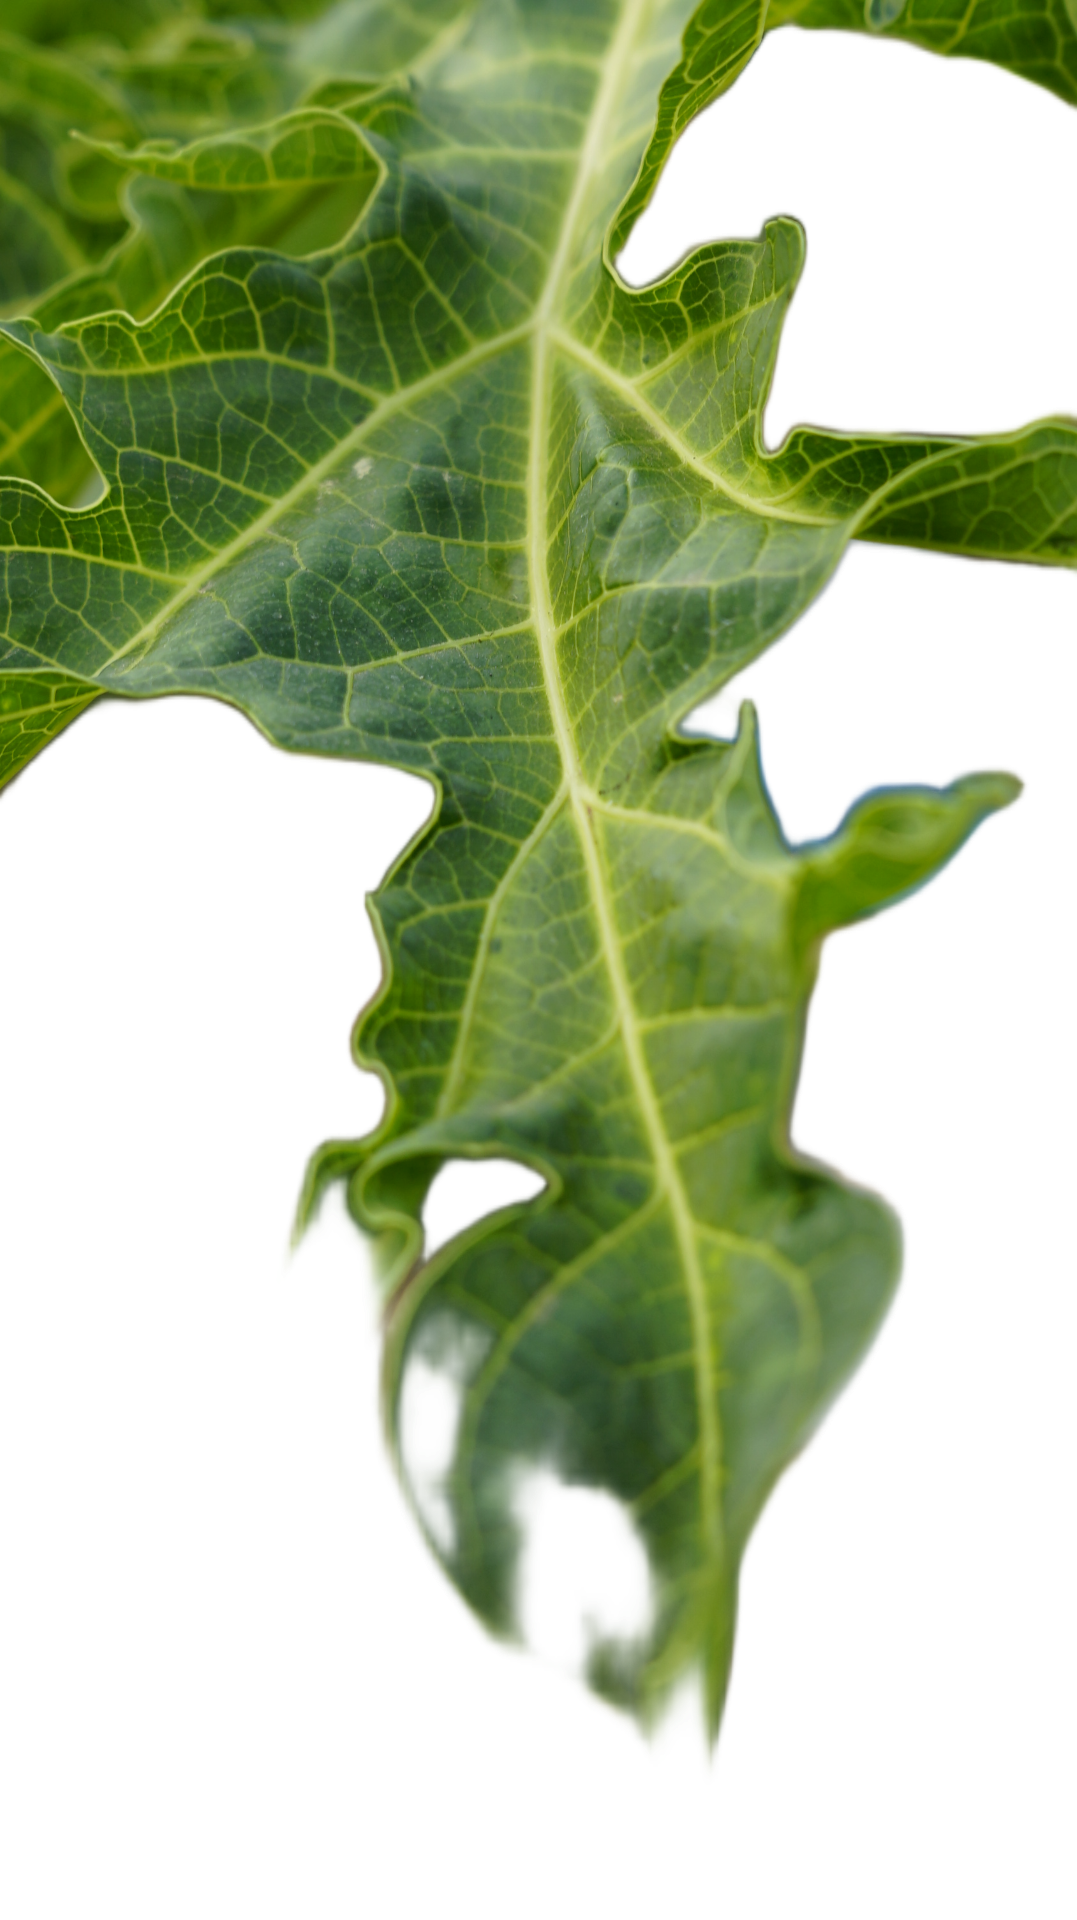
Crop: Papaya
Label: Curled_Yellow_Spot